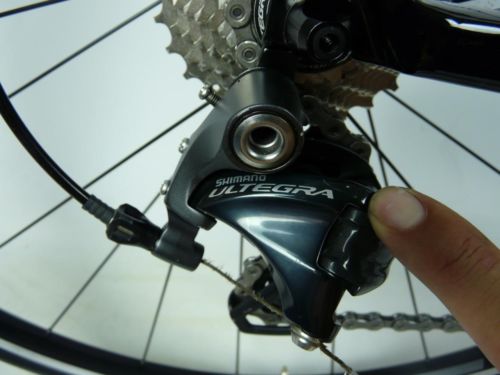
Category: bicycle